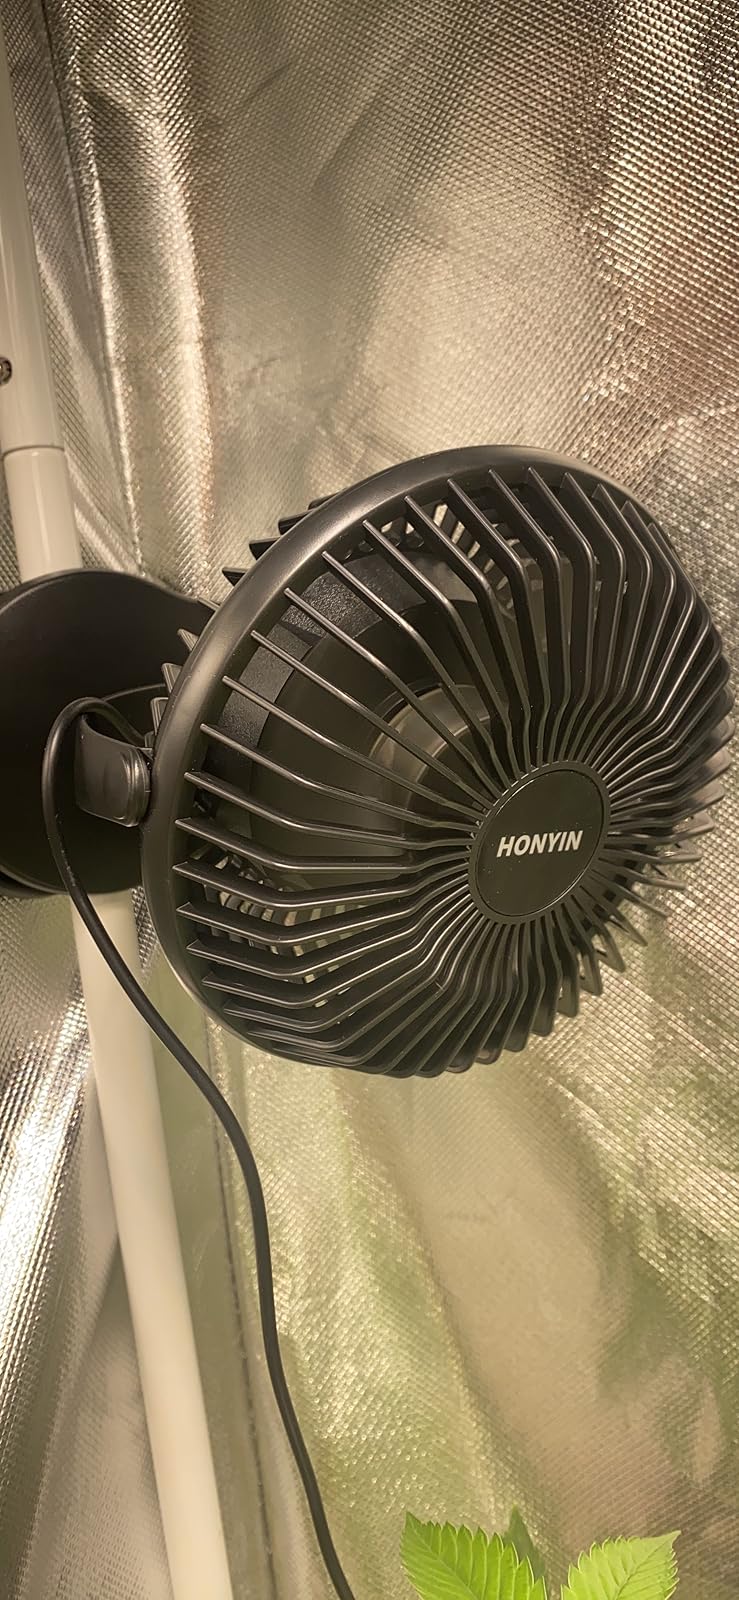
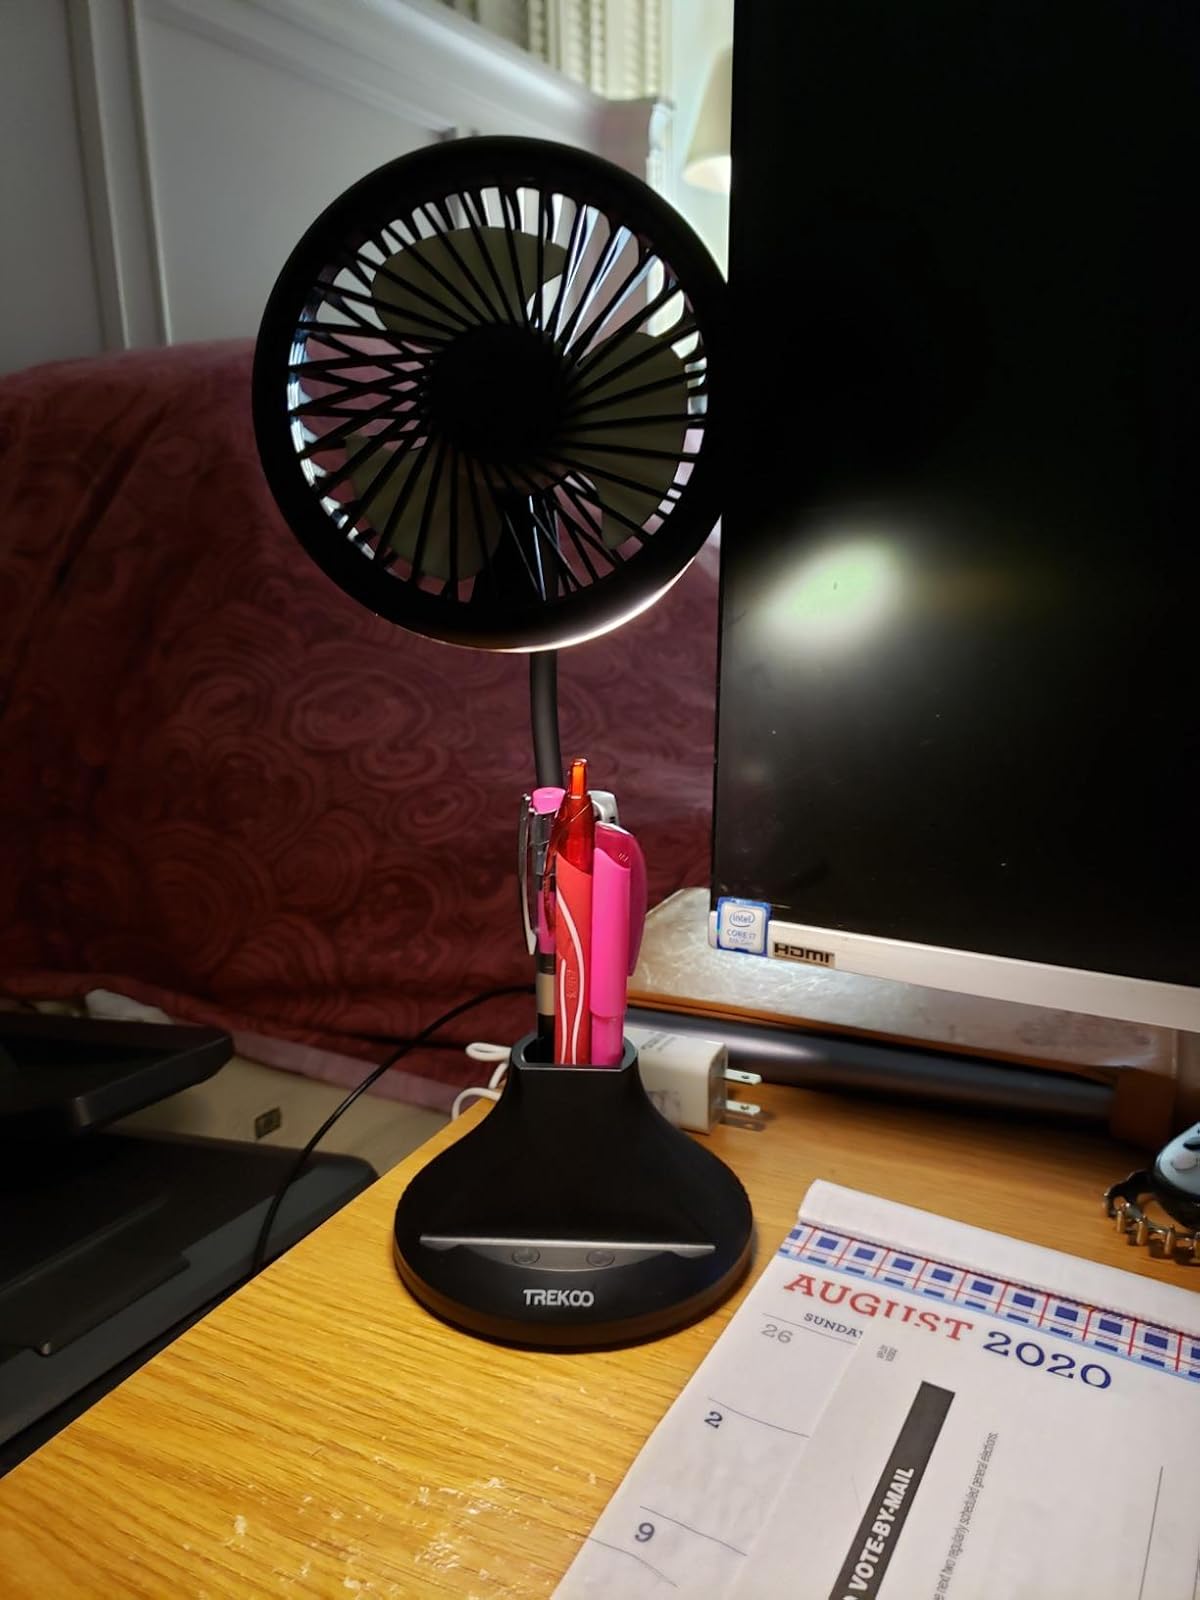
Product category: fan
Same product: no